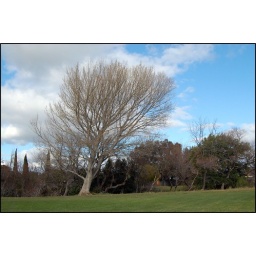
tree by the baseball field